End-plate potential

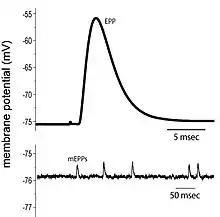
A sample endplate potential (EPP; an average of 10 single EPPs) is shown at the top, and sample miniature endplate potentials (mEPPs) are shown at the bottom. Note the differences in the scales on the X- and Y-axes. Both are taken from recordings at the mouse neuromuscular junction.

End plate potentials (EPPs) are the voltages which cause depolarization of skeletal muscle fibers caused by neurotransmitters binding to the postsynaptic membrane in the neuromuscular junction. They are called "end plates" because the postsynaptic terminals of muscle fibers have a large, saucer-like appearance. When an action potential reaches the axon terminal of a motor neuron, vesicles carrying neurotransmitters (mostly acetylcholine) are exocytosed and the contents are released into the neuromuscular junction. These neurotransmitters bind to receptors on the postsynaptic membrane and lead to its depolarization. In the absence of an action potential, acetylcholine vesicles spontaneously leak into the neuromuscular junction and cause very small depolarizations in the postsynaptic membrane. This small response (~0.4mV) is called a miniature end plate potential (MEPP) and is generated by one acetylcholine-containing vesicle. It represents the smallest possible depolarization which can be induced in a muscle.